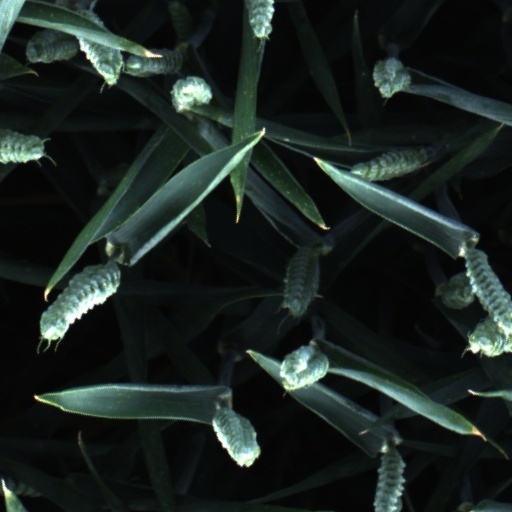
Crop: wheat